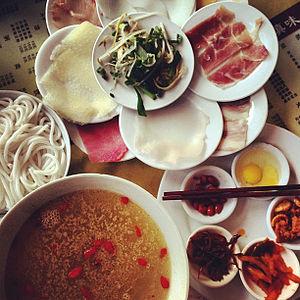
La cuisine du Yunnan, aussi appelée dian, est la cuisine locale du Yunnan, en Chine. Elle constitue un mélange des traditions culinaires du Sichuan mais aussi des minorités bai, tai, yi, et naxi parmi d'autres. Étant la province avec le plus de cultures ethniques différentes, la cuisine du Yunnan est très variée et il est difficile de faire des généralisations. Beaucoup de plats du Yunnan sont assez épicés et les champignons figurent souvent au menu. Des fleurs, des algues et des fougères sont aussi cuisinées.